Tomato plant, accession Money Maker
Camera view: horizontal (90 deg, fisheye); turntable rotation: 270 degrees
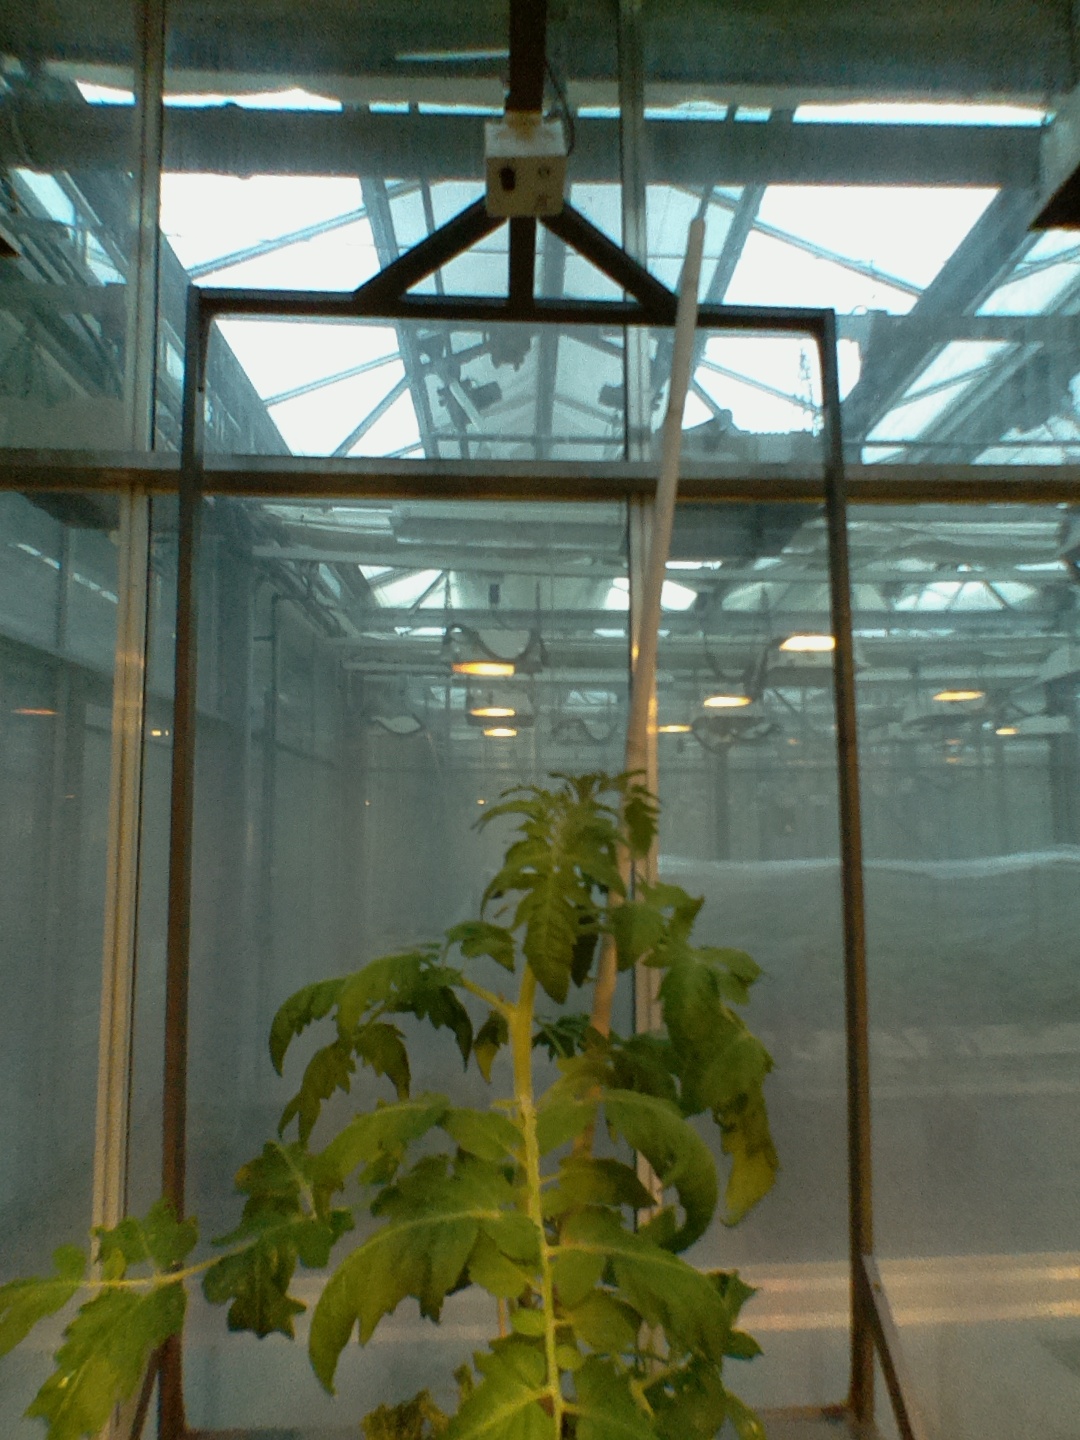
BBCH growth stage 54: 4 inflorescences visible